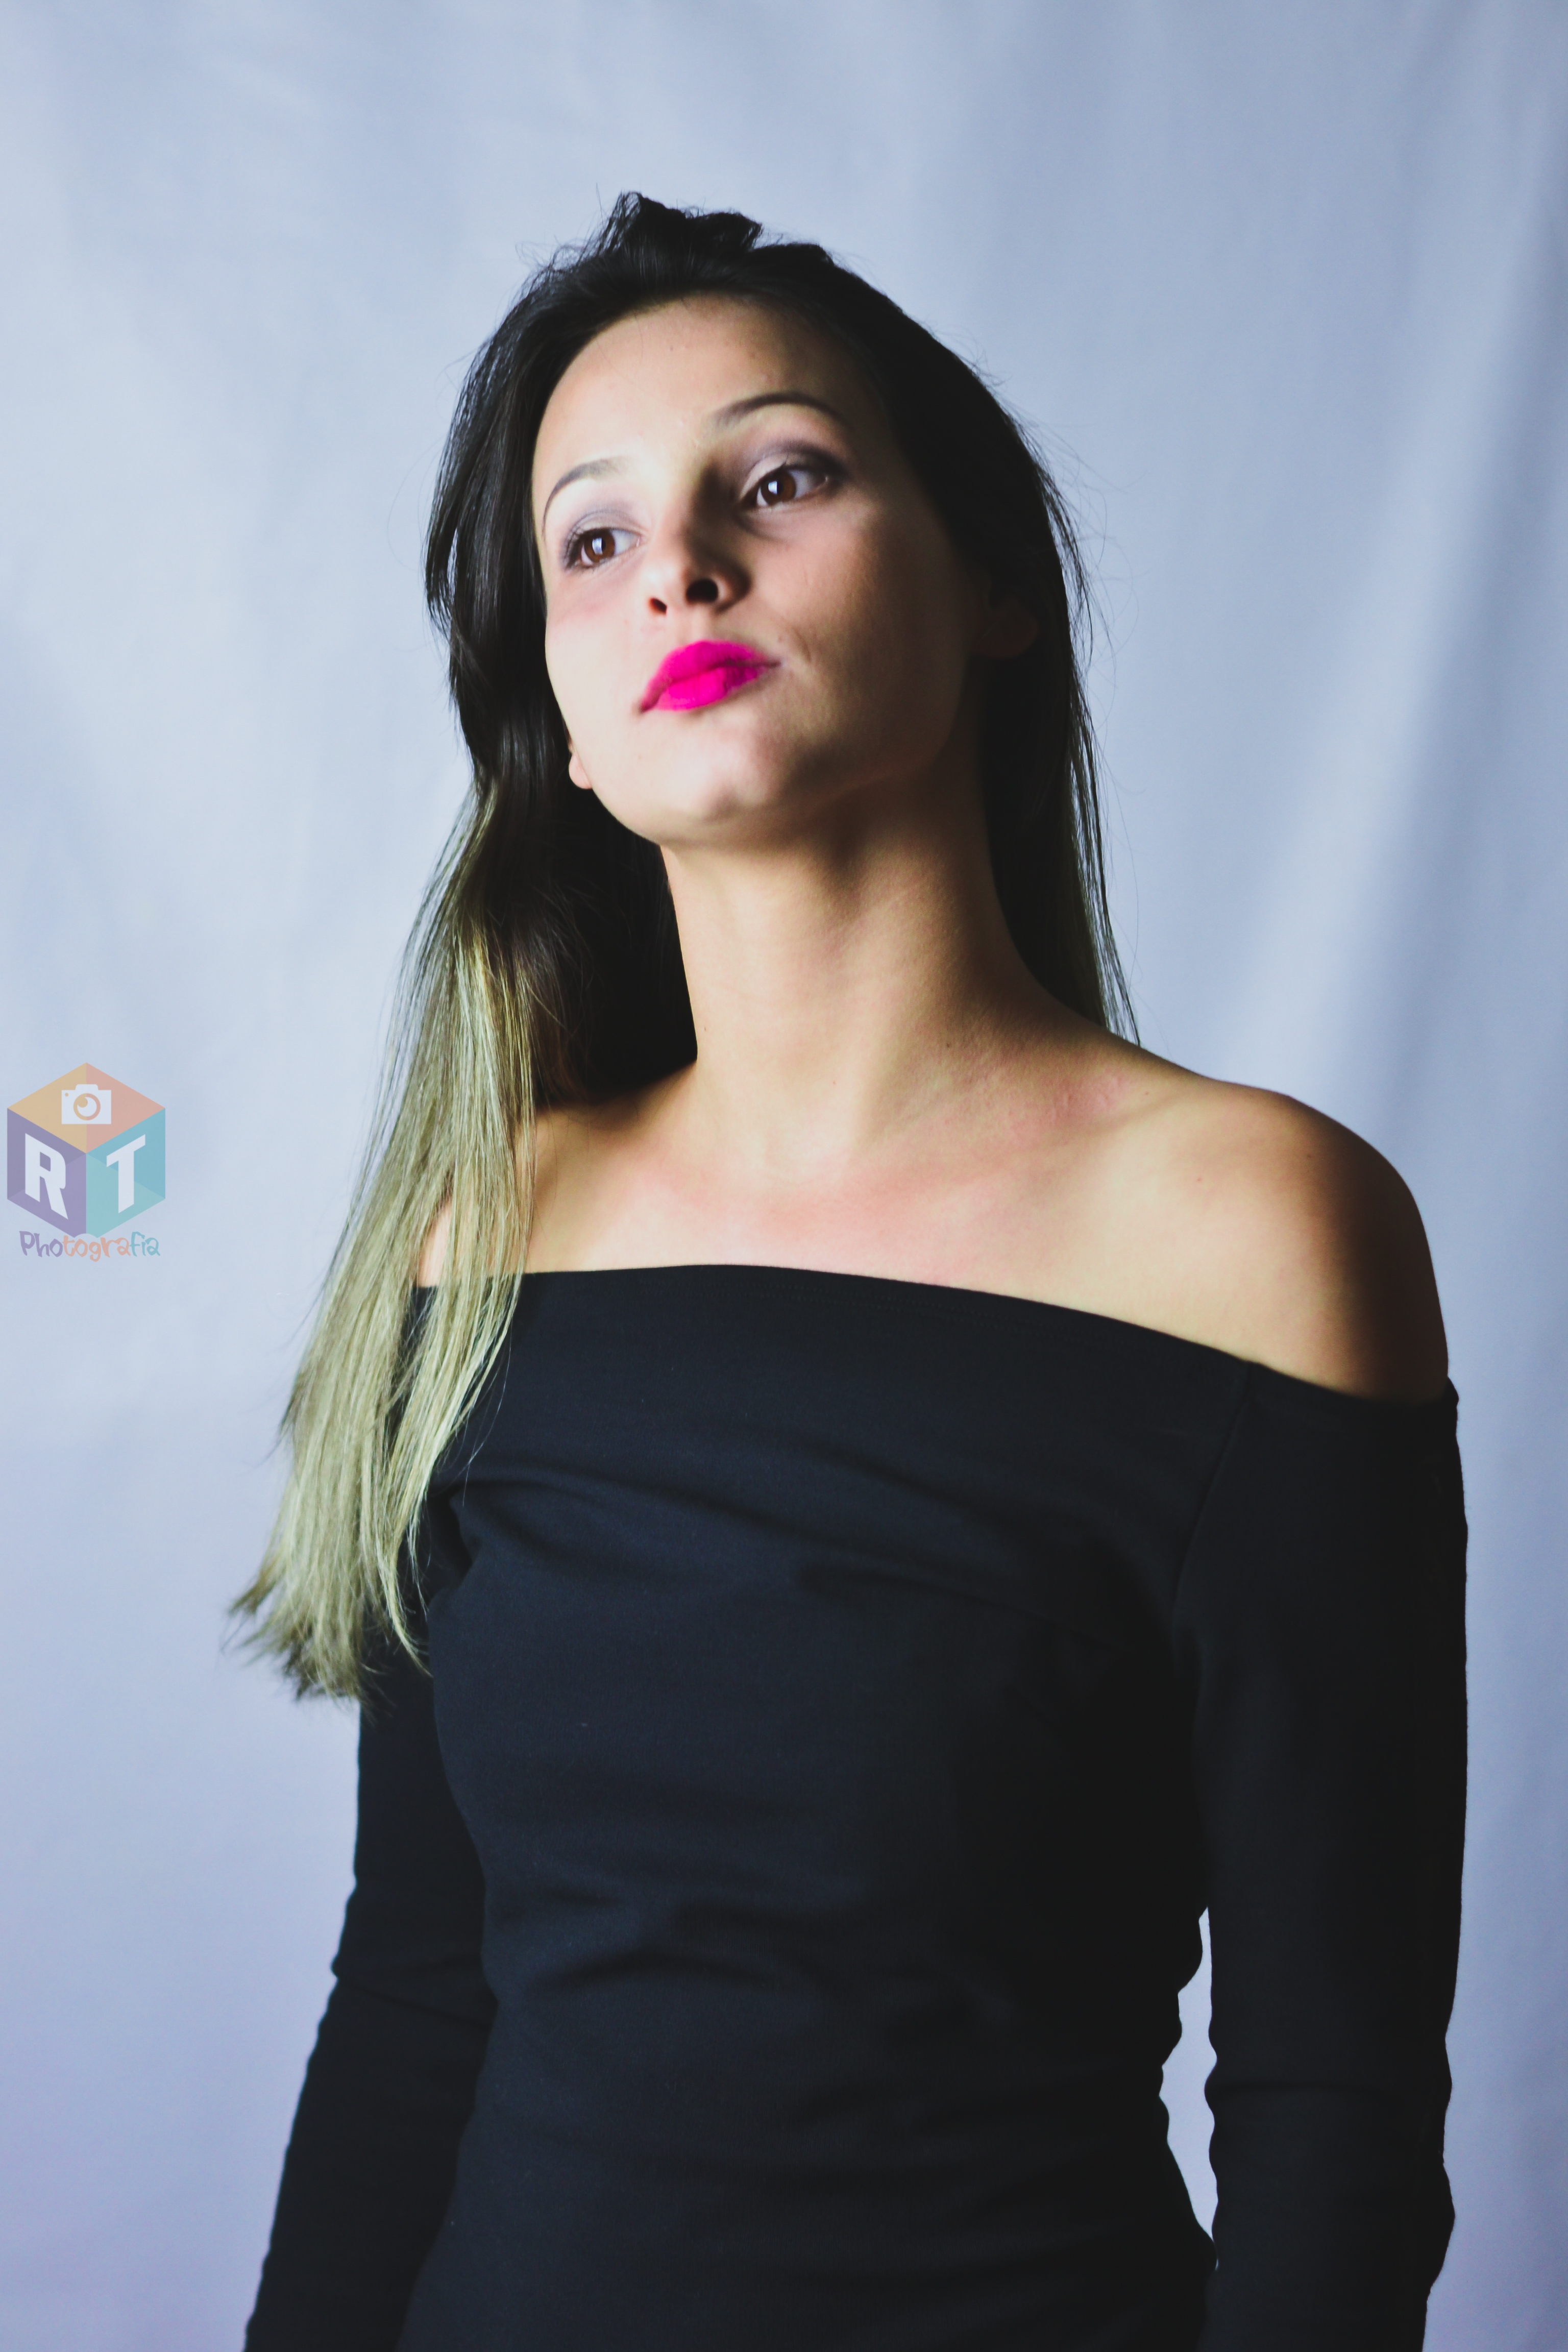
modelo, black, beauty, human hair color, girl, model, shoulder, standing, dress, photo shoot, black hair, fashion model, fashion, joint, brown hair, portrait, lip, long hair, fun, smile